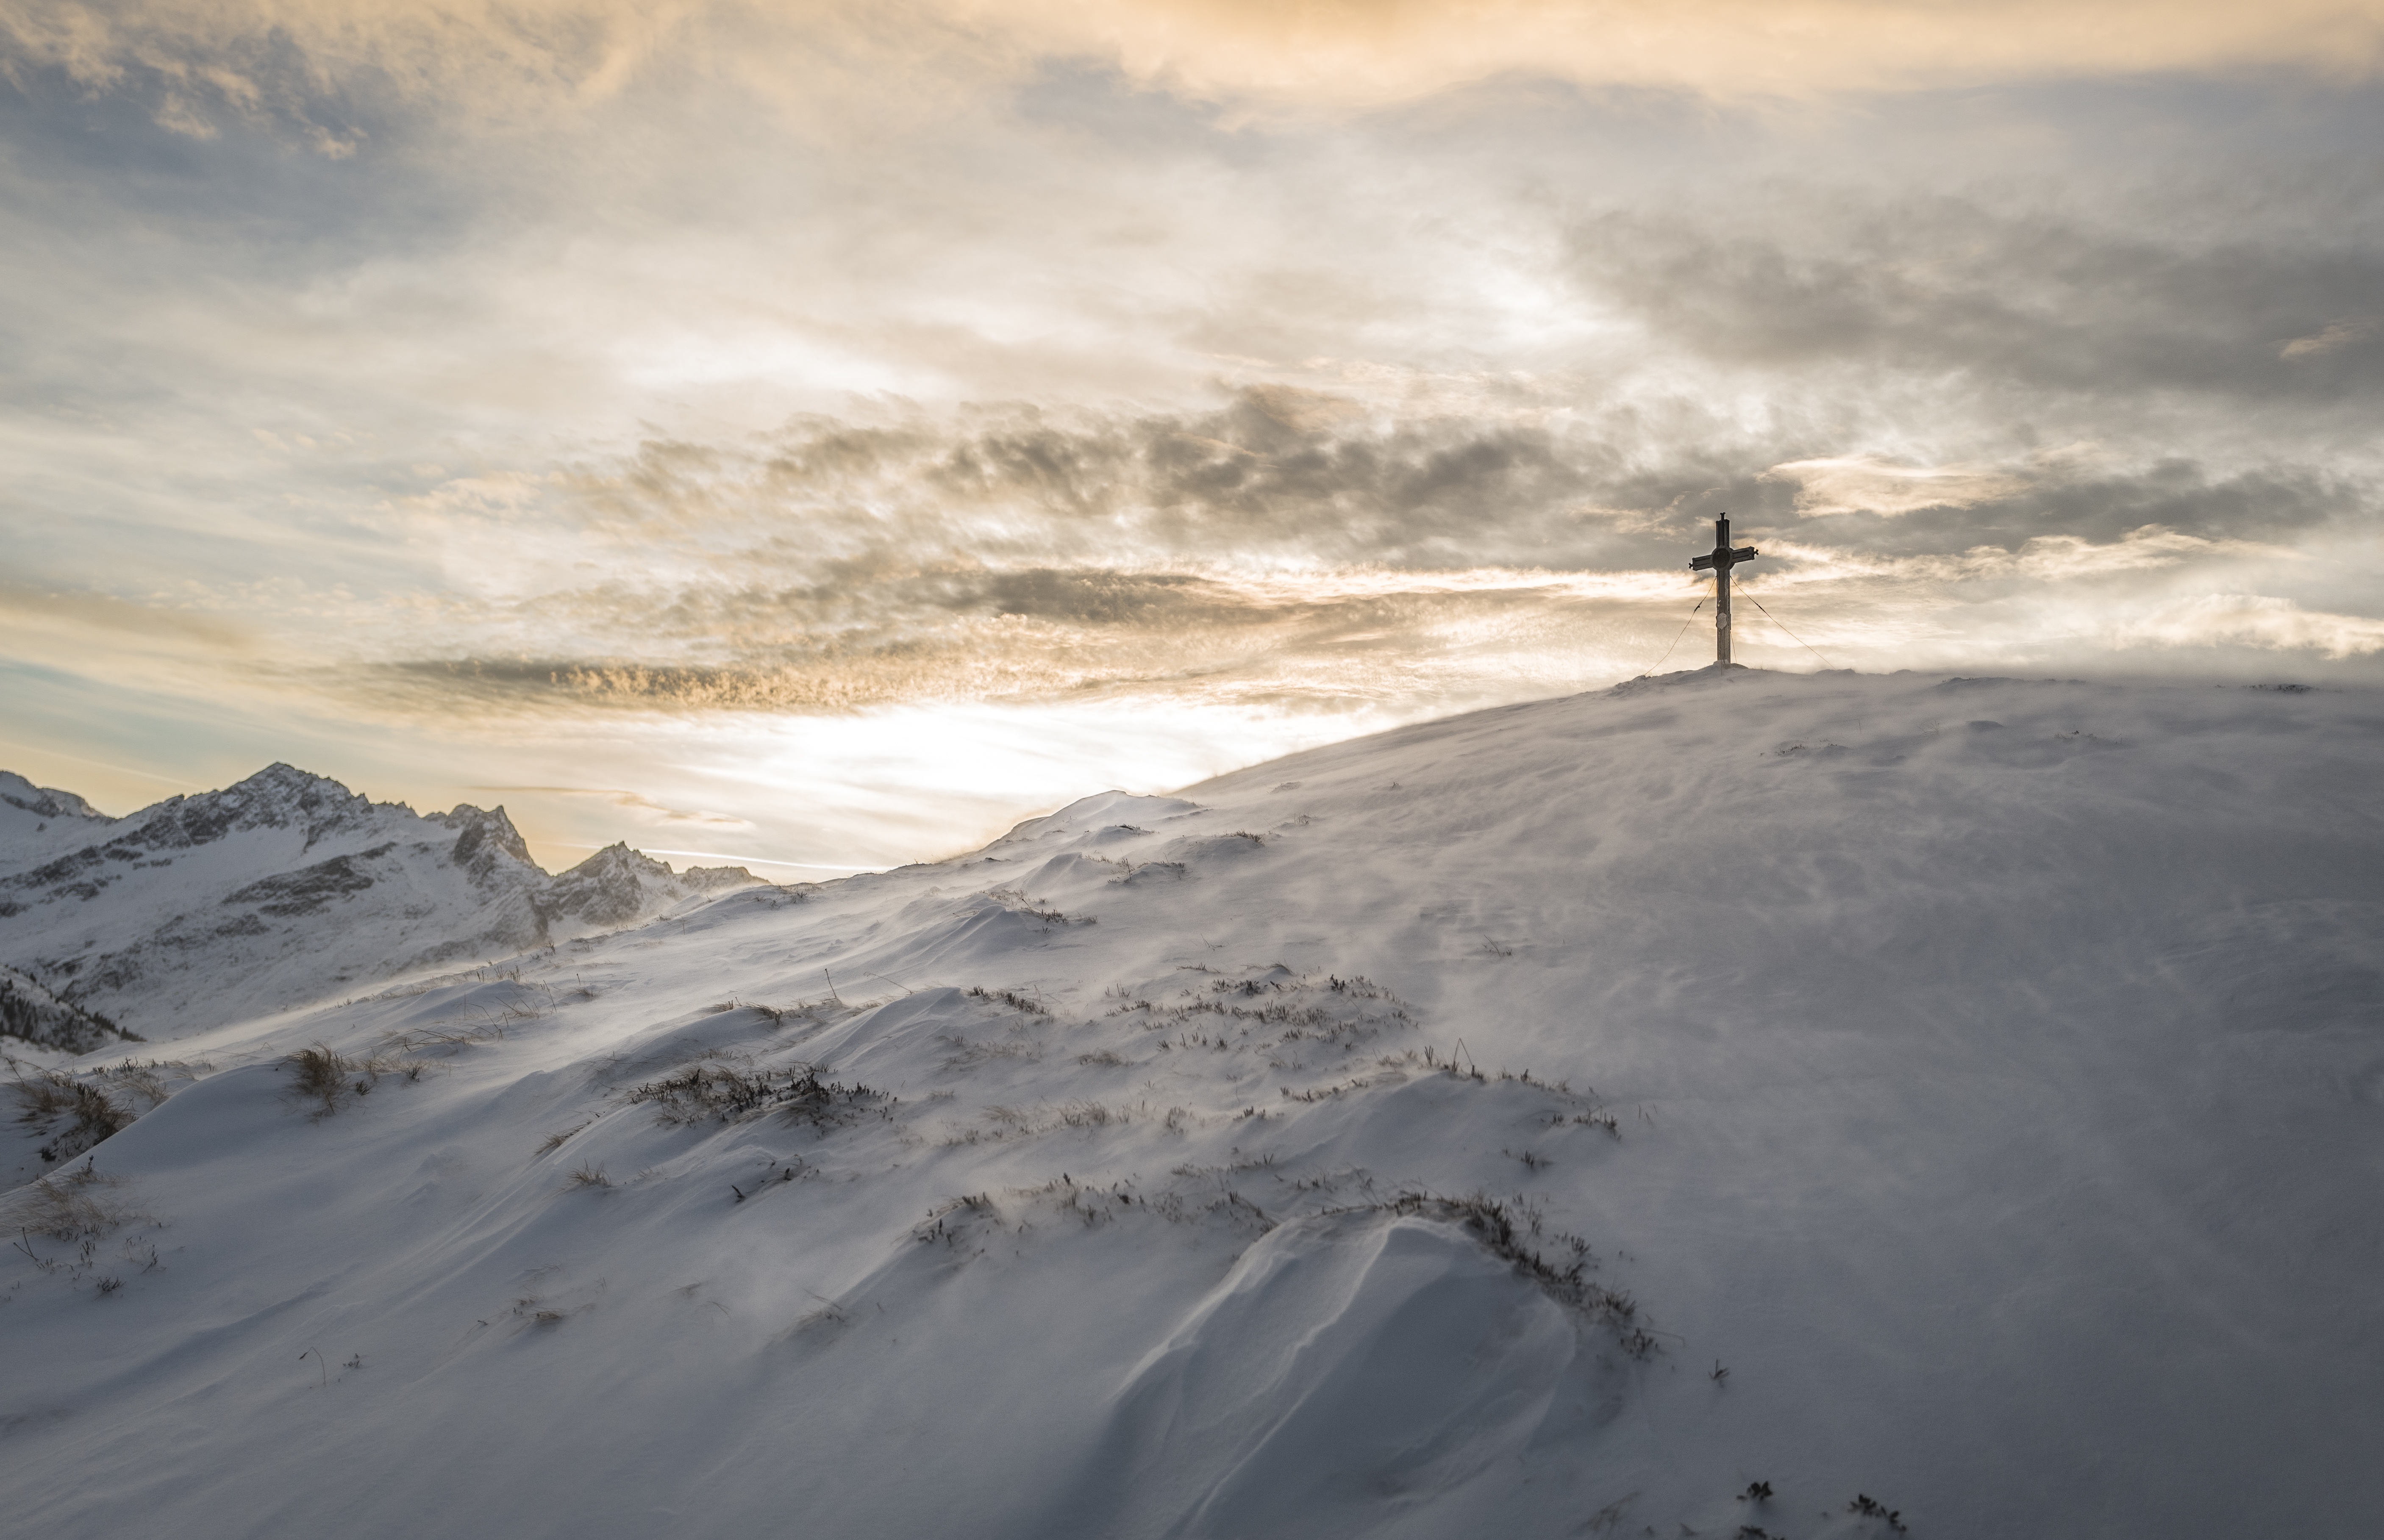
sea, coast, sand, ocean, mountain, snow, winter, cloud, morning, wave, wind, weather, arctic, cross, terrain, mountains, top, atmospheric phenomenon, atmosphere of earth, geological phenomenon, wind wave